Kuhrt Ranch

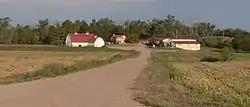

The Kuhrt Ranch in Shermanville Township in Sherman County, Kansas, near Edson, Kansas, dates from 1907. It was listed on the National Register of Historic Places in 2001.